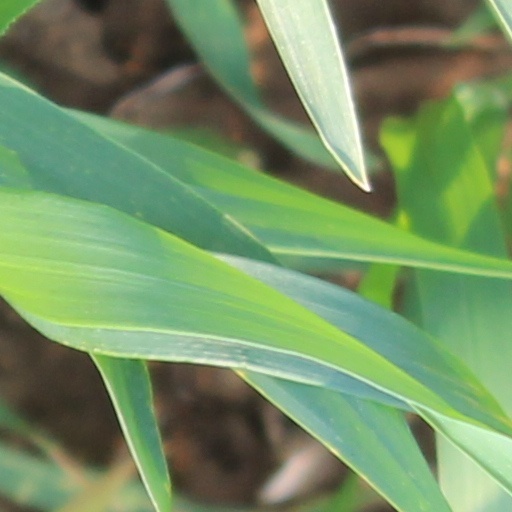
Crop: wheat